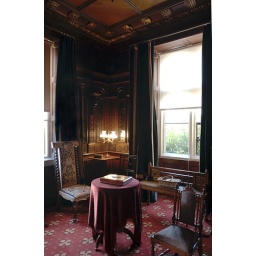
The door in the corner of the red room leads in here.